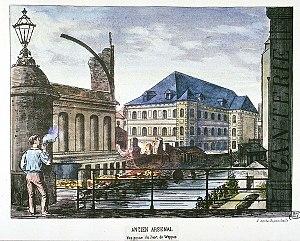
Lille
La rue de Weppes est une voie publique urbaine de la commune de Lille, dans le département français du Nord dans le quartier du Vieux-Lille.
Le canal des Poissonceaux est un ancien canal qui reliait deux bras de la Deûle, la Haute-Deûle et le Fourchon à Lille. C'est l’un des nombreux petits canaux non navigables qui parcouraient la ville de Lille avant leur couverture ou leur remblaiement à la fin du XIXᵉ siècle ou au début du XXᵉ siècle.
La rue Thiers est une voie publique urbaine de la commune de Lille, dans le département français du Nord.
La rue Esquermoise est une rue de Lille. Elle relie la place du Général-de-Gaulle aux rues royale et de la Barre. Elle est située en totalité, ainsi que tous les édifices qui la bordent, dans le quartier de Lille-Centre. Elle tire son nom de son tracé qui menait à l'ancienne commune d'Esquermes.